Humboldt River

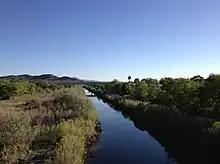
View southwest from the footbridge in Elko, the largest city along the Humboldt

The Humboldt River can be divided geographically into the upper, middle, and lower divisions based on Palisade Canyon and Emigrant Canyon being the major constriction points along the Humboldt River Valley. The upper basin begins in northeastern Nevada and drains about upstream from Palisade. The middle basin has a drainage area of about and lies between Palisade and Emigrant Canyons, a narrow gap located just downstream from Comus. The lower basin is an area encompassing some from below Emigrant Canyon and extending through the Humboldt Sink in northwestern Nevada.